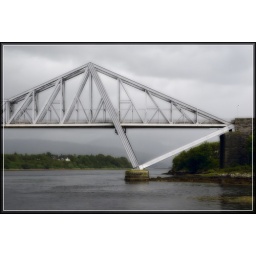
A rather dreamy view of the Connel road bridge over the bottom end of Loch Etive